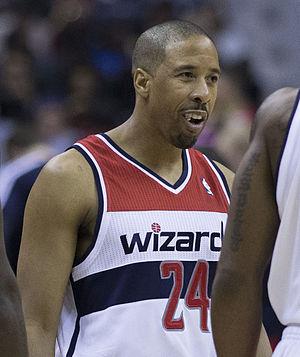
Andre Lloyd Miller, né le 19 mars 1976, est un joueur américain de basket-ball. Il joue au poste de meneur et a évolué en NBA entre 1999 et 2016.